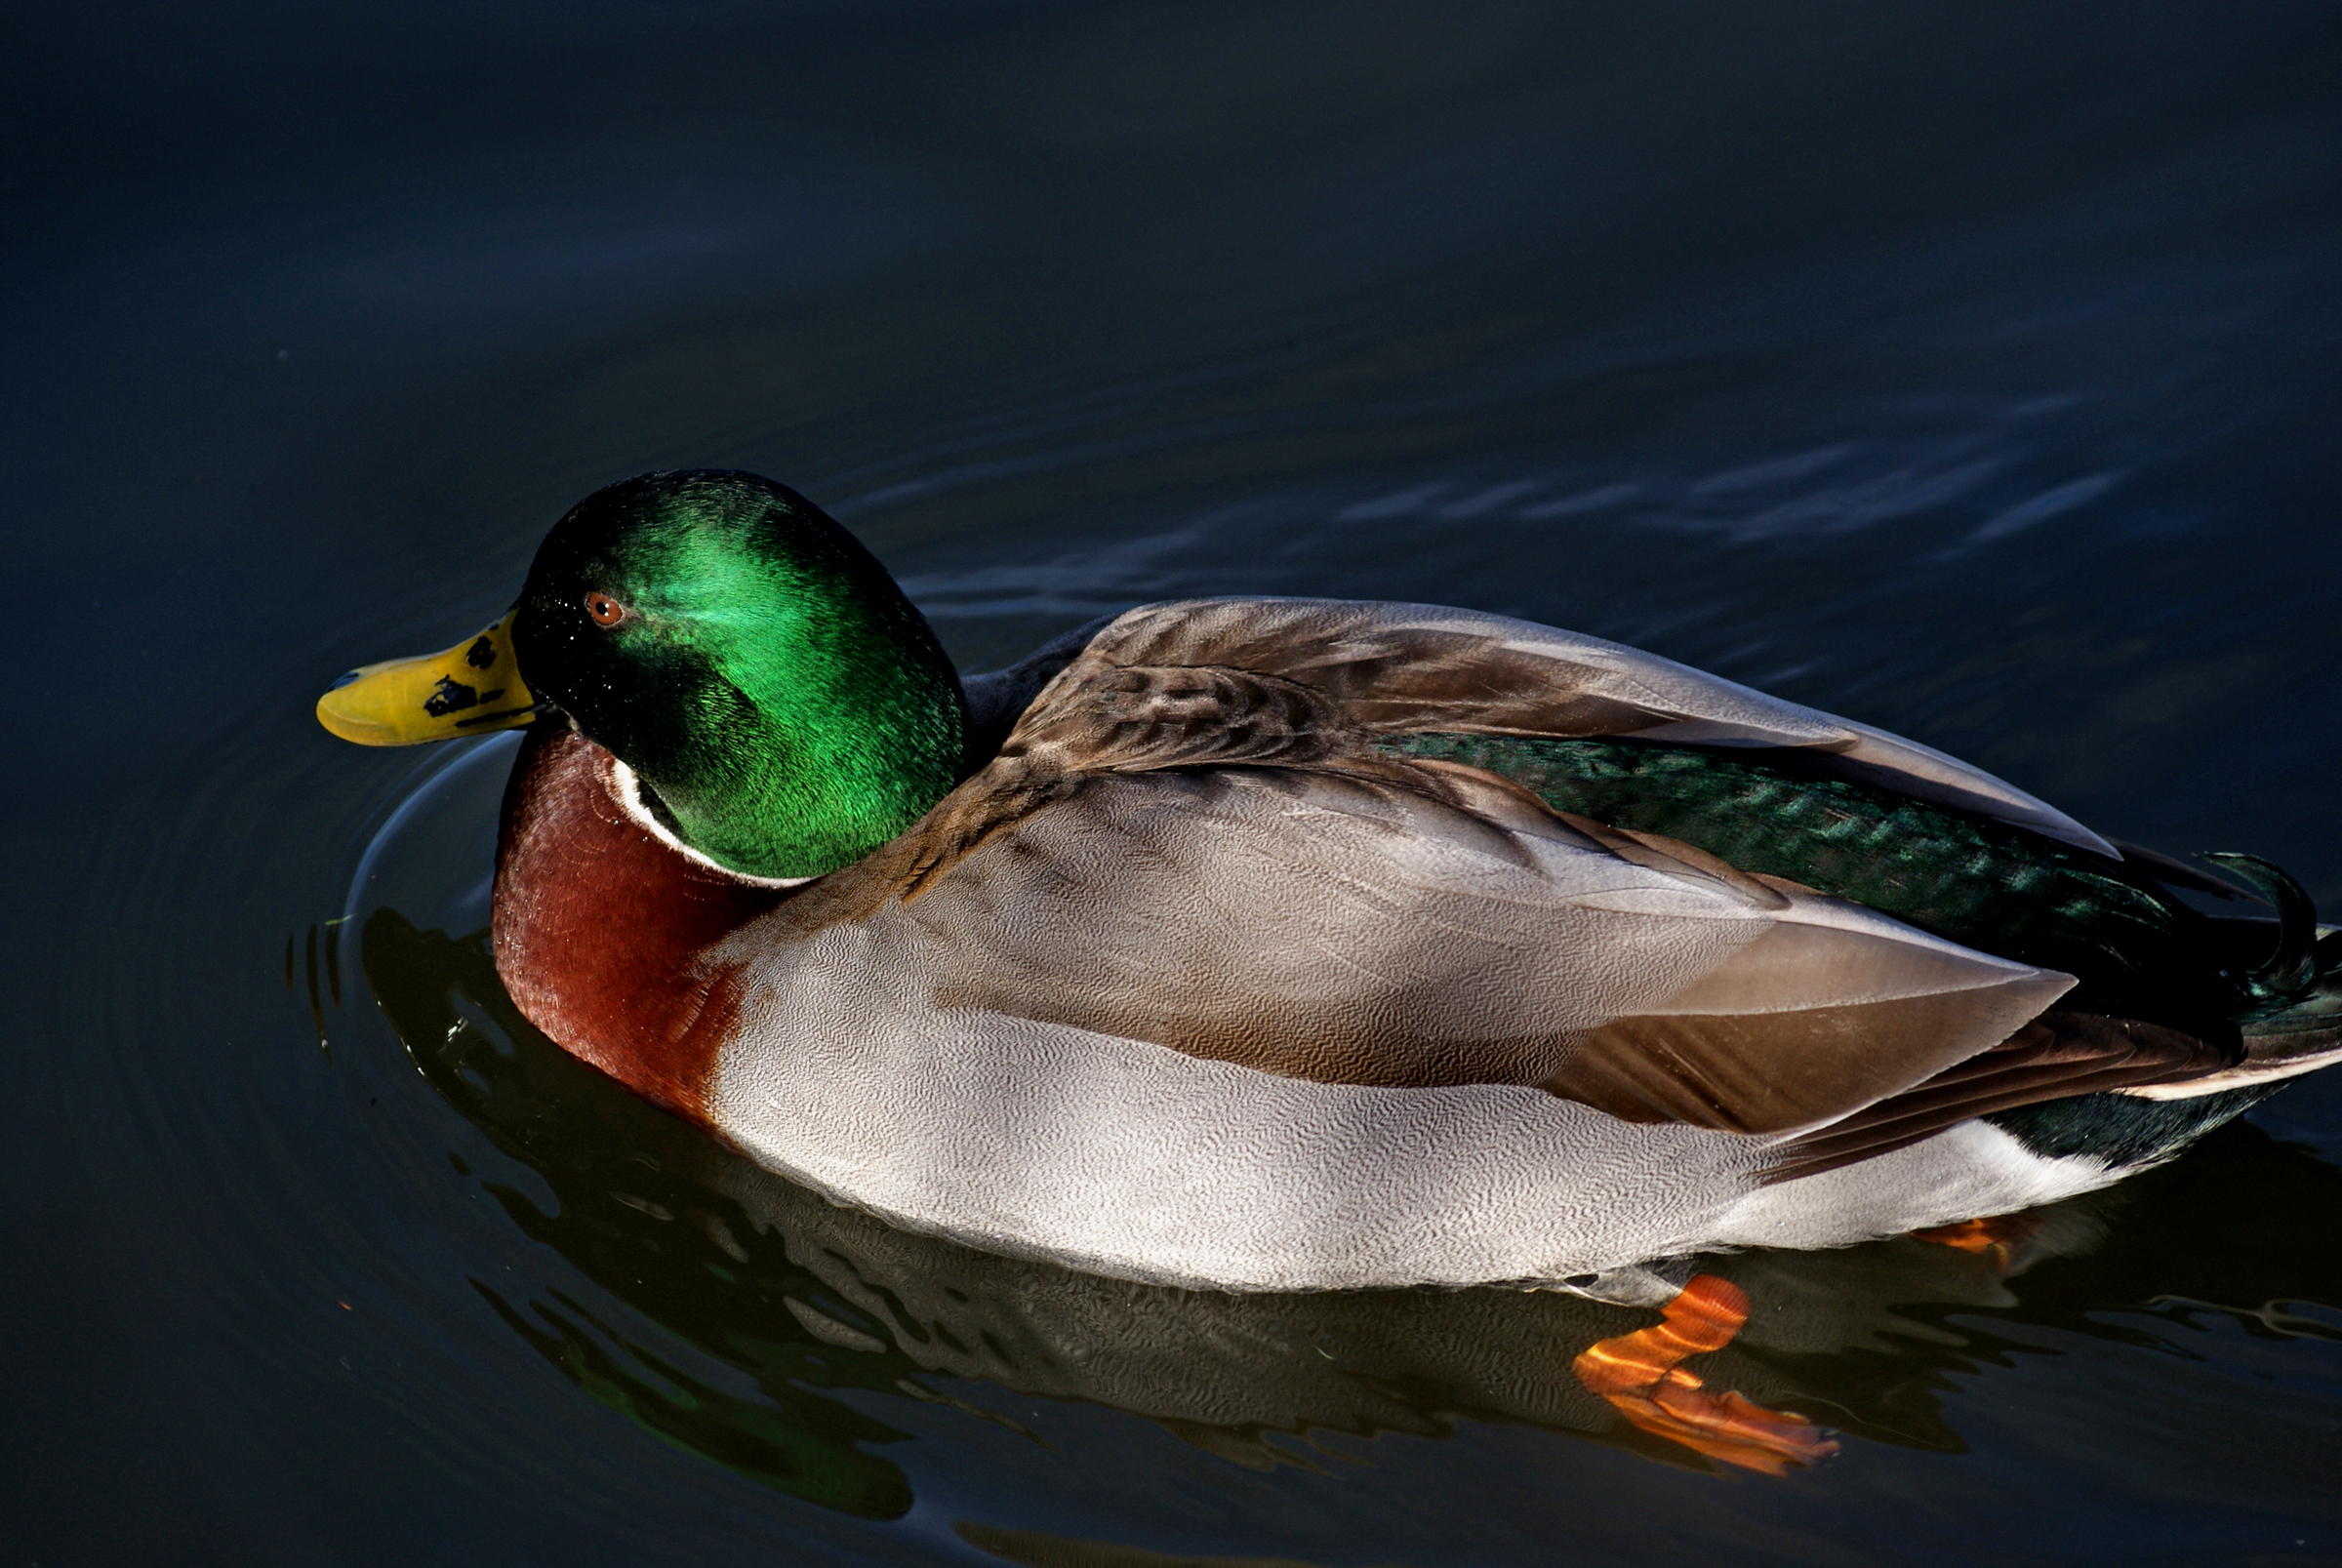
bird, wing, pond, reflection, beak, fauna, poultry, birds, duck, vertebrate, waterfowl, water bird, mallard, canard, ducks geese and swans